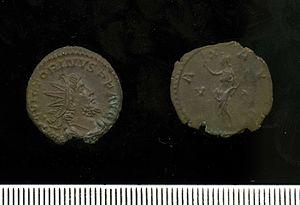
Un radiate est une pièce de monnaie romaine créée par une réforme de Dioclétien. Le radiate est semblable à l'antoninien, y compris le portrait de l'empereur couronné d'un Sol Invictus. Les radiati ne contiennent que peu d'argent, voire pas d'argent du tout.